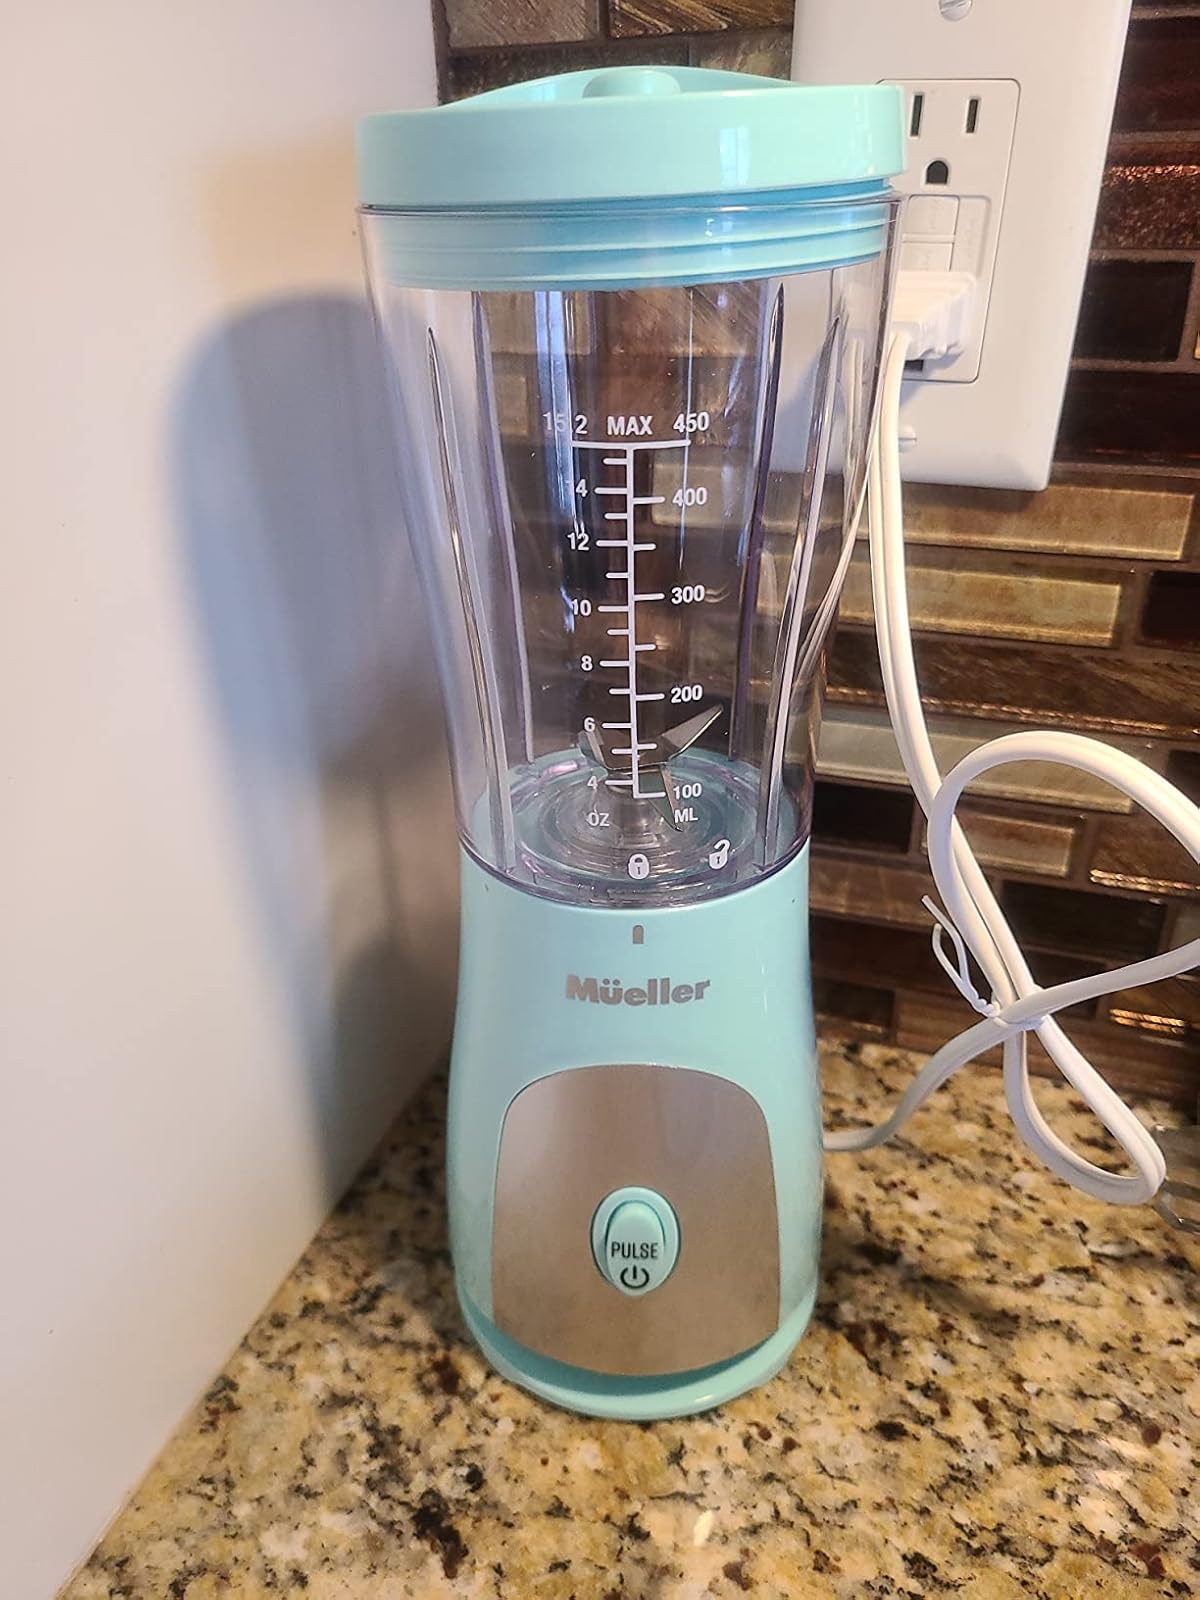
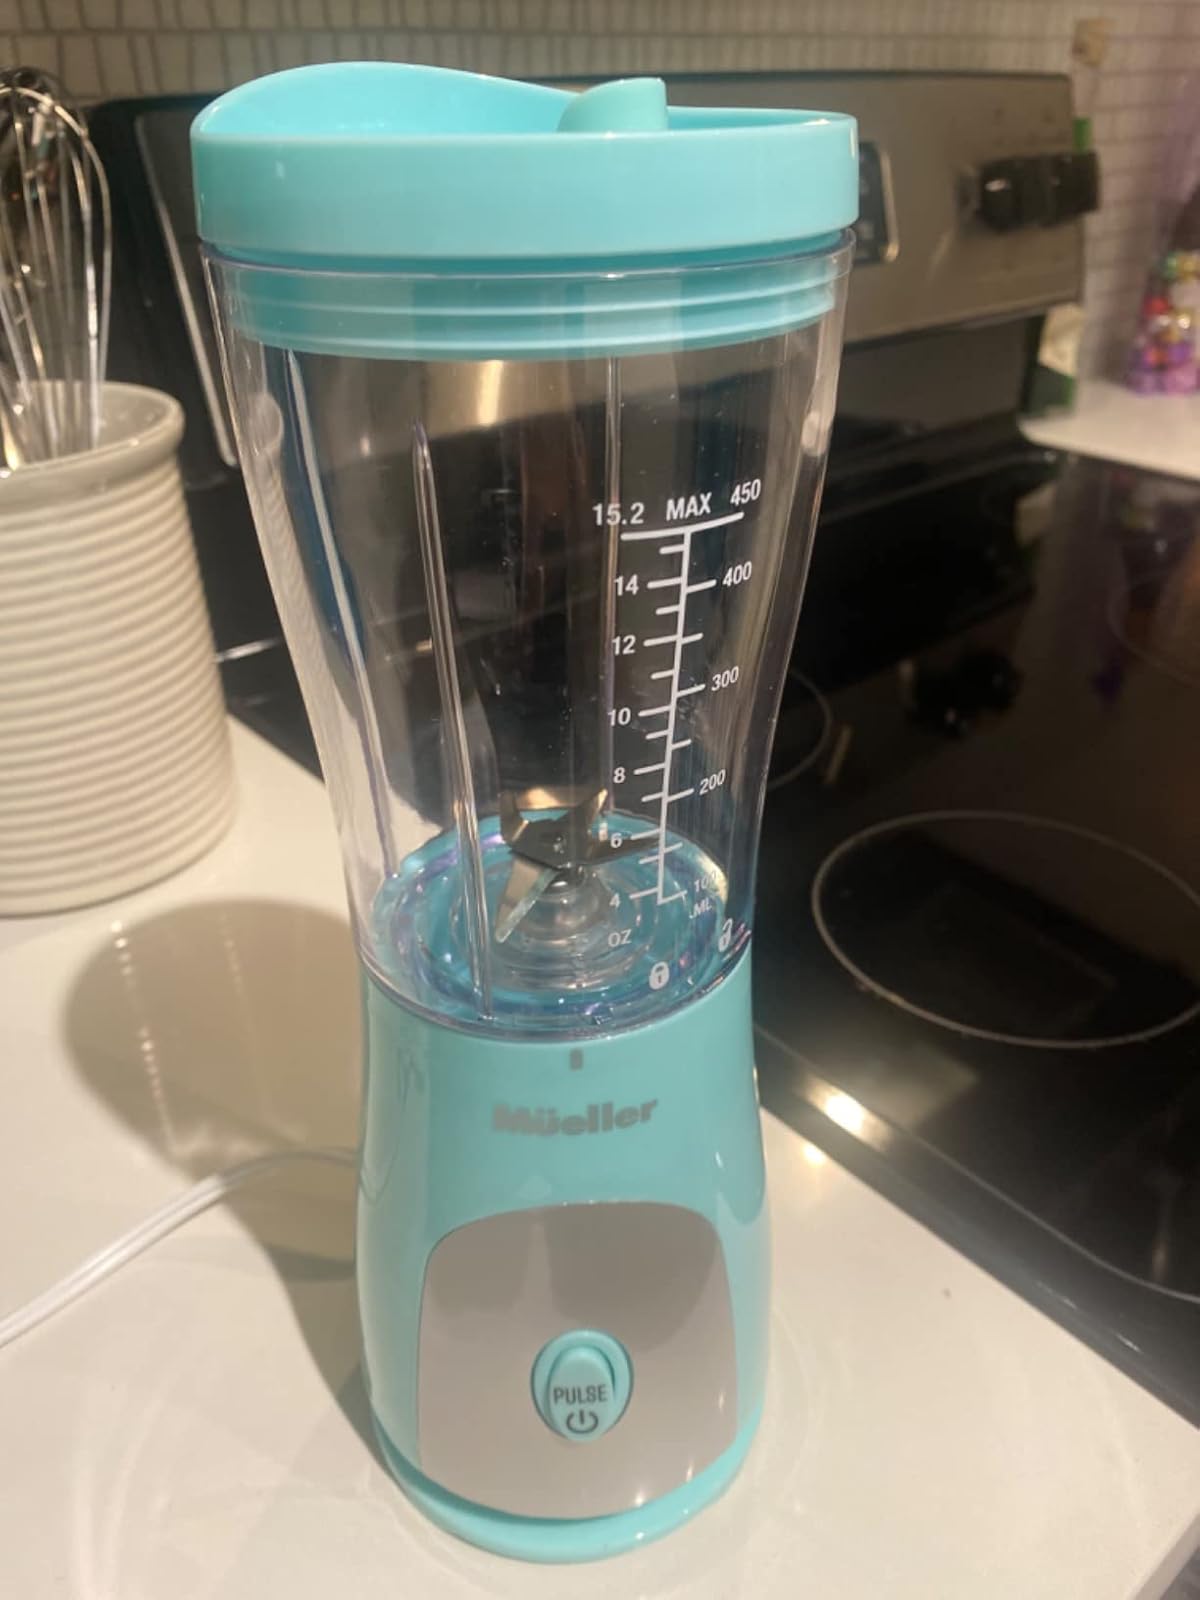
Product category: items_blender
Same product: yes